YadA bacterial adhesin protein domain

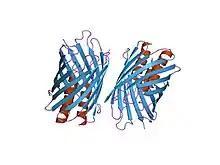
The beta barrel structure found in the C-terminus of the bacterial adhesin protein domain, YadA <a href="http%3A//www.ebi.ac.uk/thornton-srv/databases/cgi-bin/pdbsum/GetPage.pl">

In molecular biology, YadA is a protein domain which is short for "Yersinia" adhesin A. These proteins have strong sequence and structural homology, particularly at their C-terminal end. The function is to promote their pathogenicity and virulence in host cells, though cell adhesion. YadA is found in three pathogenic species of "Yersinia", "Y. pestis," "Y. pseudotuberculosis", and "Y. enterocolitica". The YadA domain is encoded for by a virulence plasmid in "Yersinia", which encodes a type-III secretion (T3S) system consisting of the Ysc injectisome and the